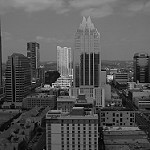
Label: B & W